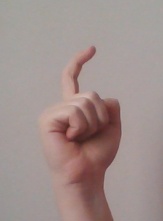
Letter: ra